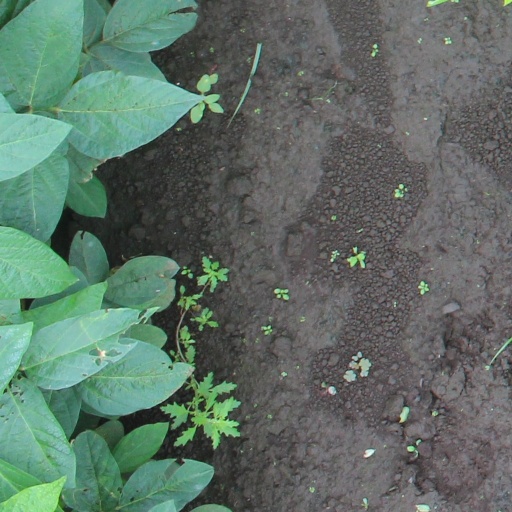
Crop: soybean